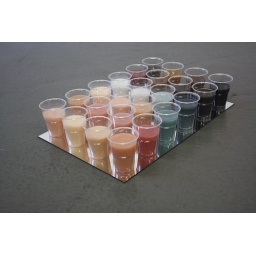
Acrylic paint and water in plastic cups.